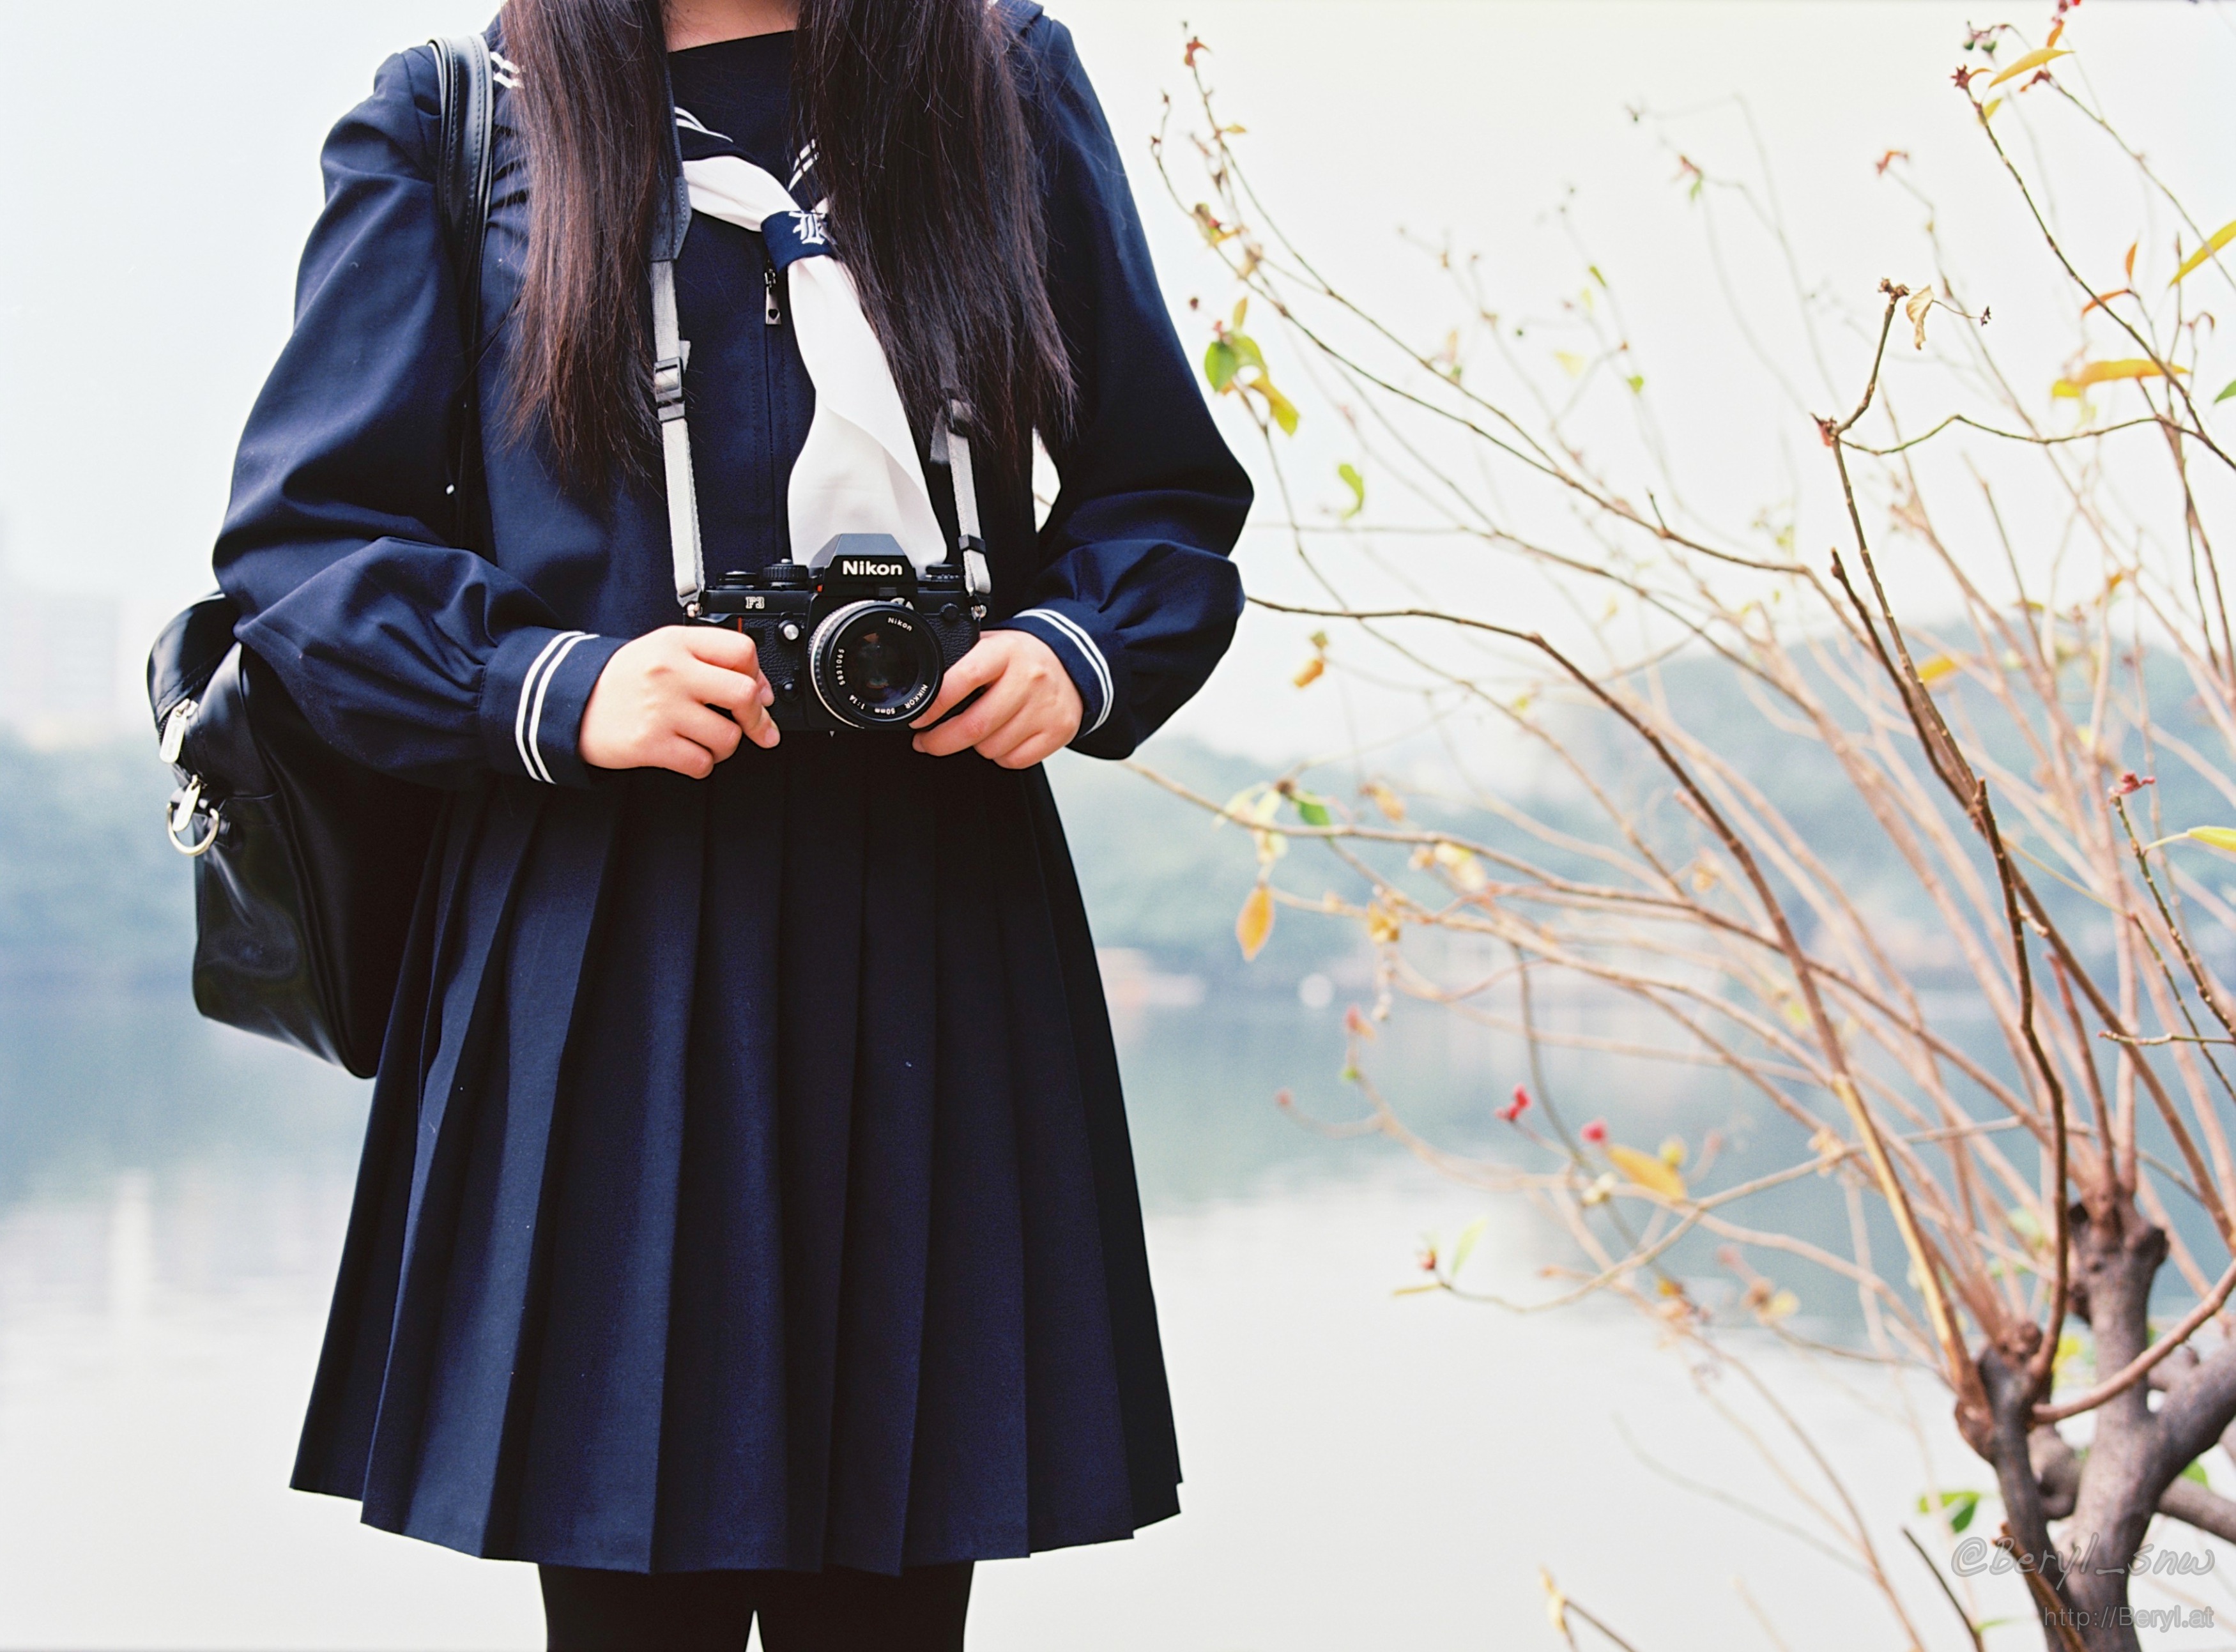
hand, winter, bokeh, girl, white, camera, cute, film, portrait, spring, youth, park, fashion, blue, nikon, clothing, black, outerwear, dress, f35, darkblue, faceless, uniform, canton, 100, school, 120, kodak, 90mm, body, china, longhair, guangdong, socks, tights, pantyhose, schoolgirl, schooluniform, mamiya, mediumformat, sailor, teen, highschool, f3, opaque, ektar, rb67, 6x45, photo shoot